Austin, Minnesota

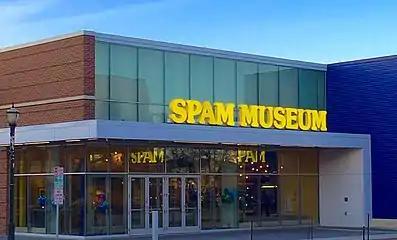
Spam Museum

In 1971 the Jay C. Hormel Nature Center, a nature preserve also including the Hormel Arboretum, was purchased from Geordie Hormel with a state grant. In 1973 the city opened Riverside Arena, the city's first indoor ice arena, now home to a variety of ice activities including the Austin Bruins junior hockey team.